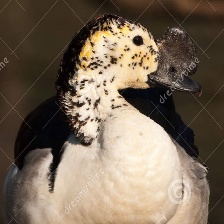
Species: KNOB BILLED DUCK
Scientific name: SARKIDIORNIS MELANOTOS
ImageNet parent category: drake